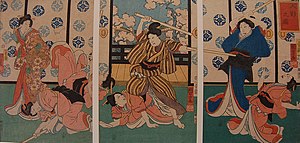
Ukiyo-e
Kvinder der udøver Kendo (japansk fægtning). Ukiyo-e af Utagawa Kuniyoshi (1797-1861).
Ukiyo-e er japanske skildringer af hverdagslivet, sædvanligvis træsnit, men også malerier.